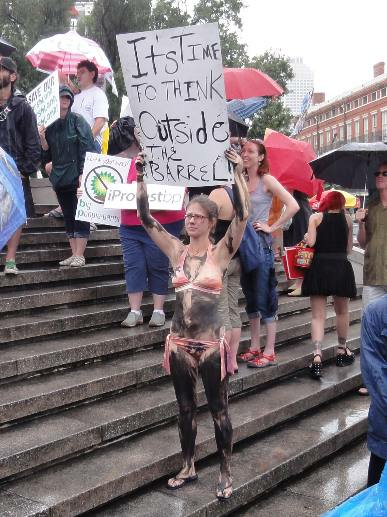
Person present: Yes